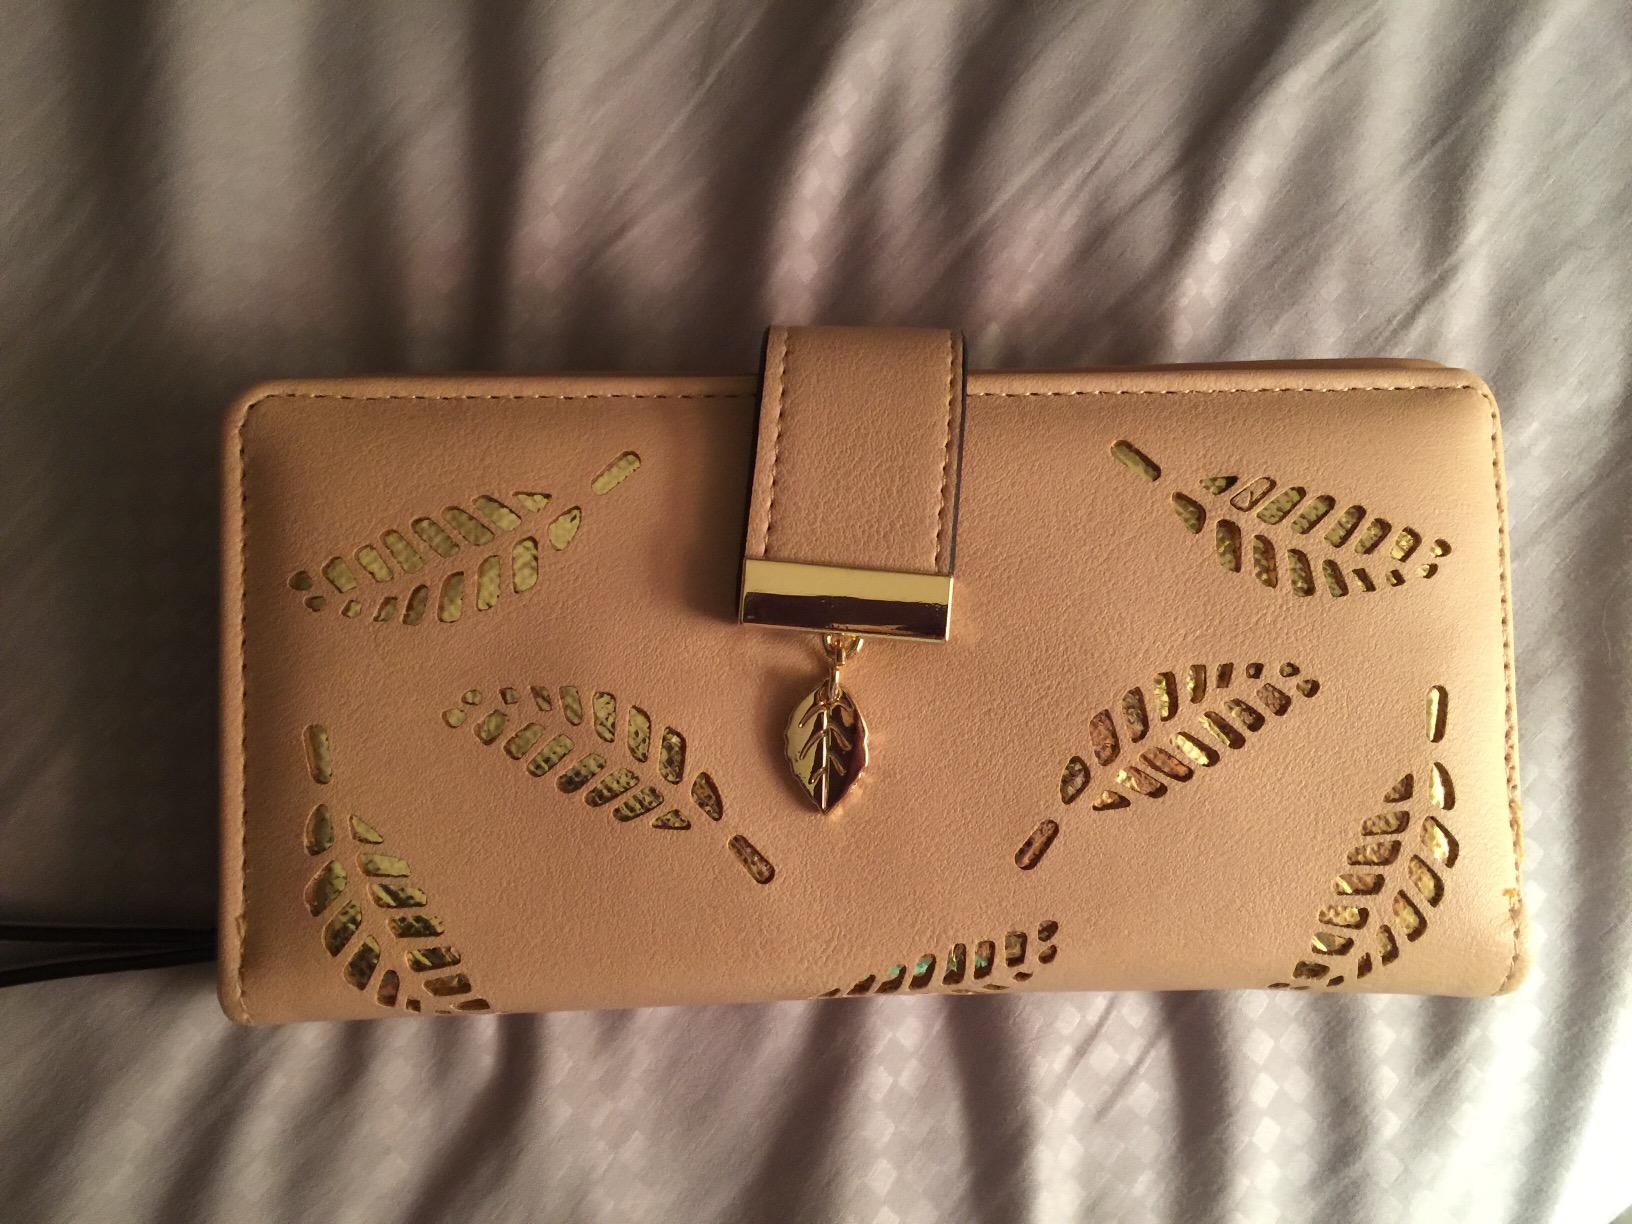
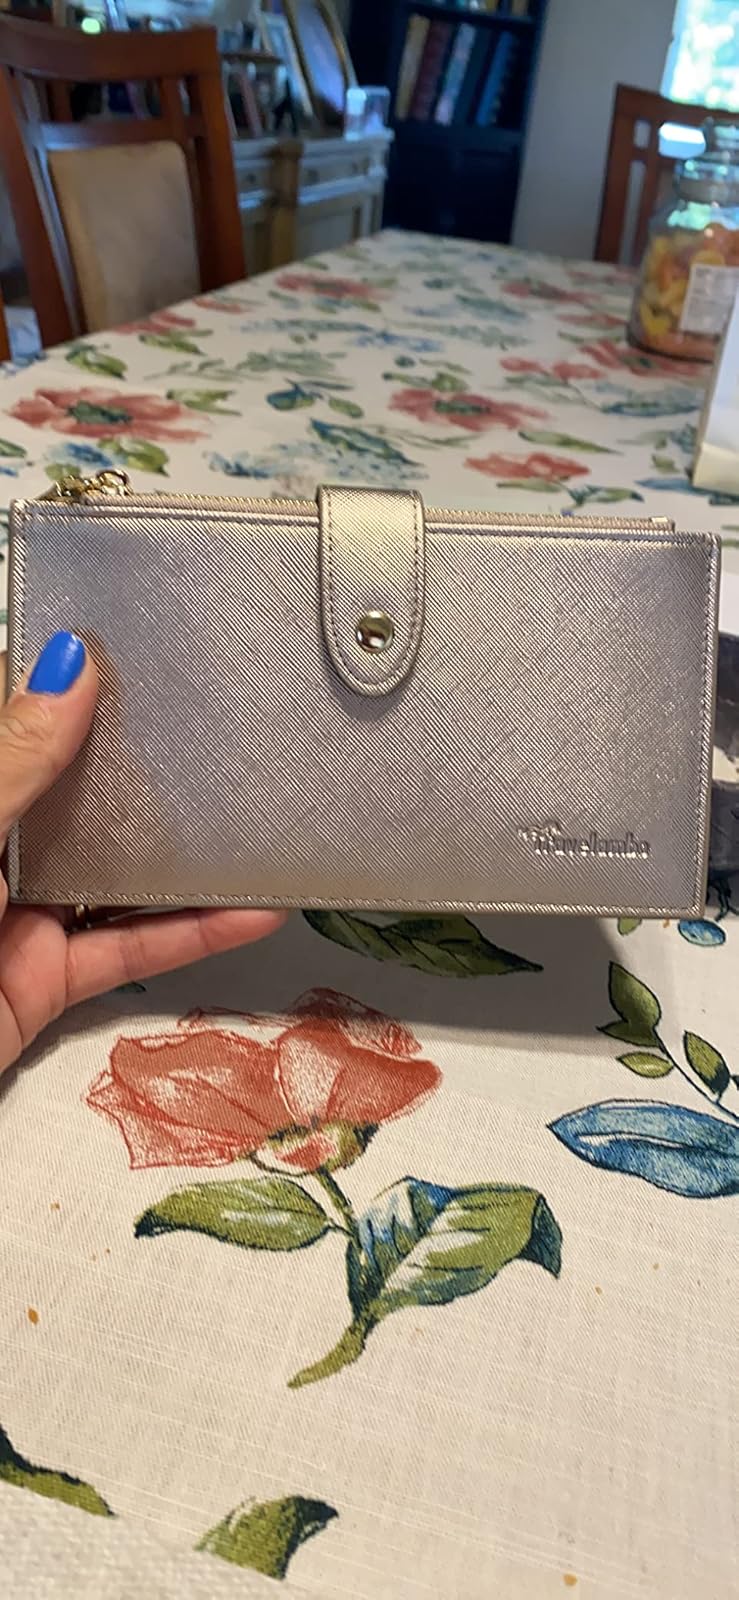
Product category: accessories_wallet
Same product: no